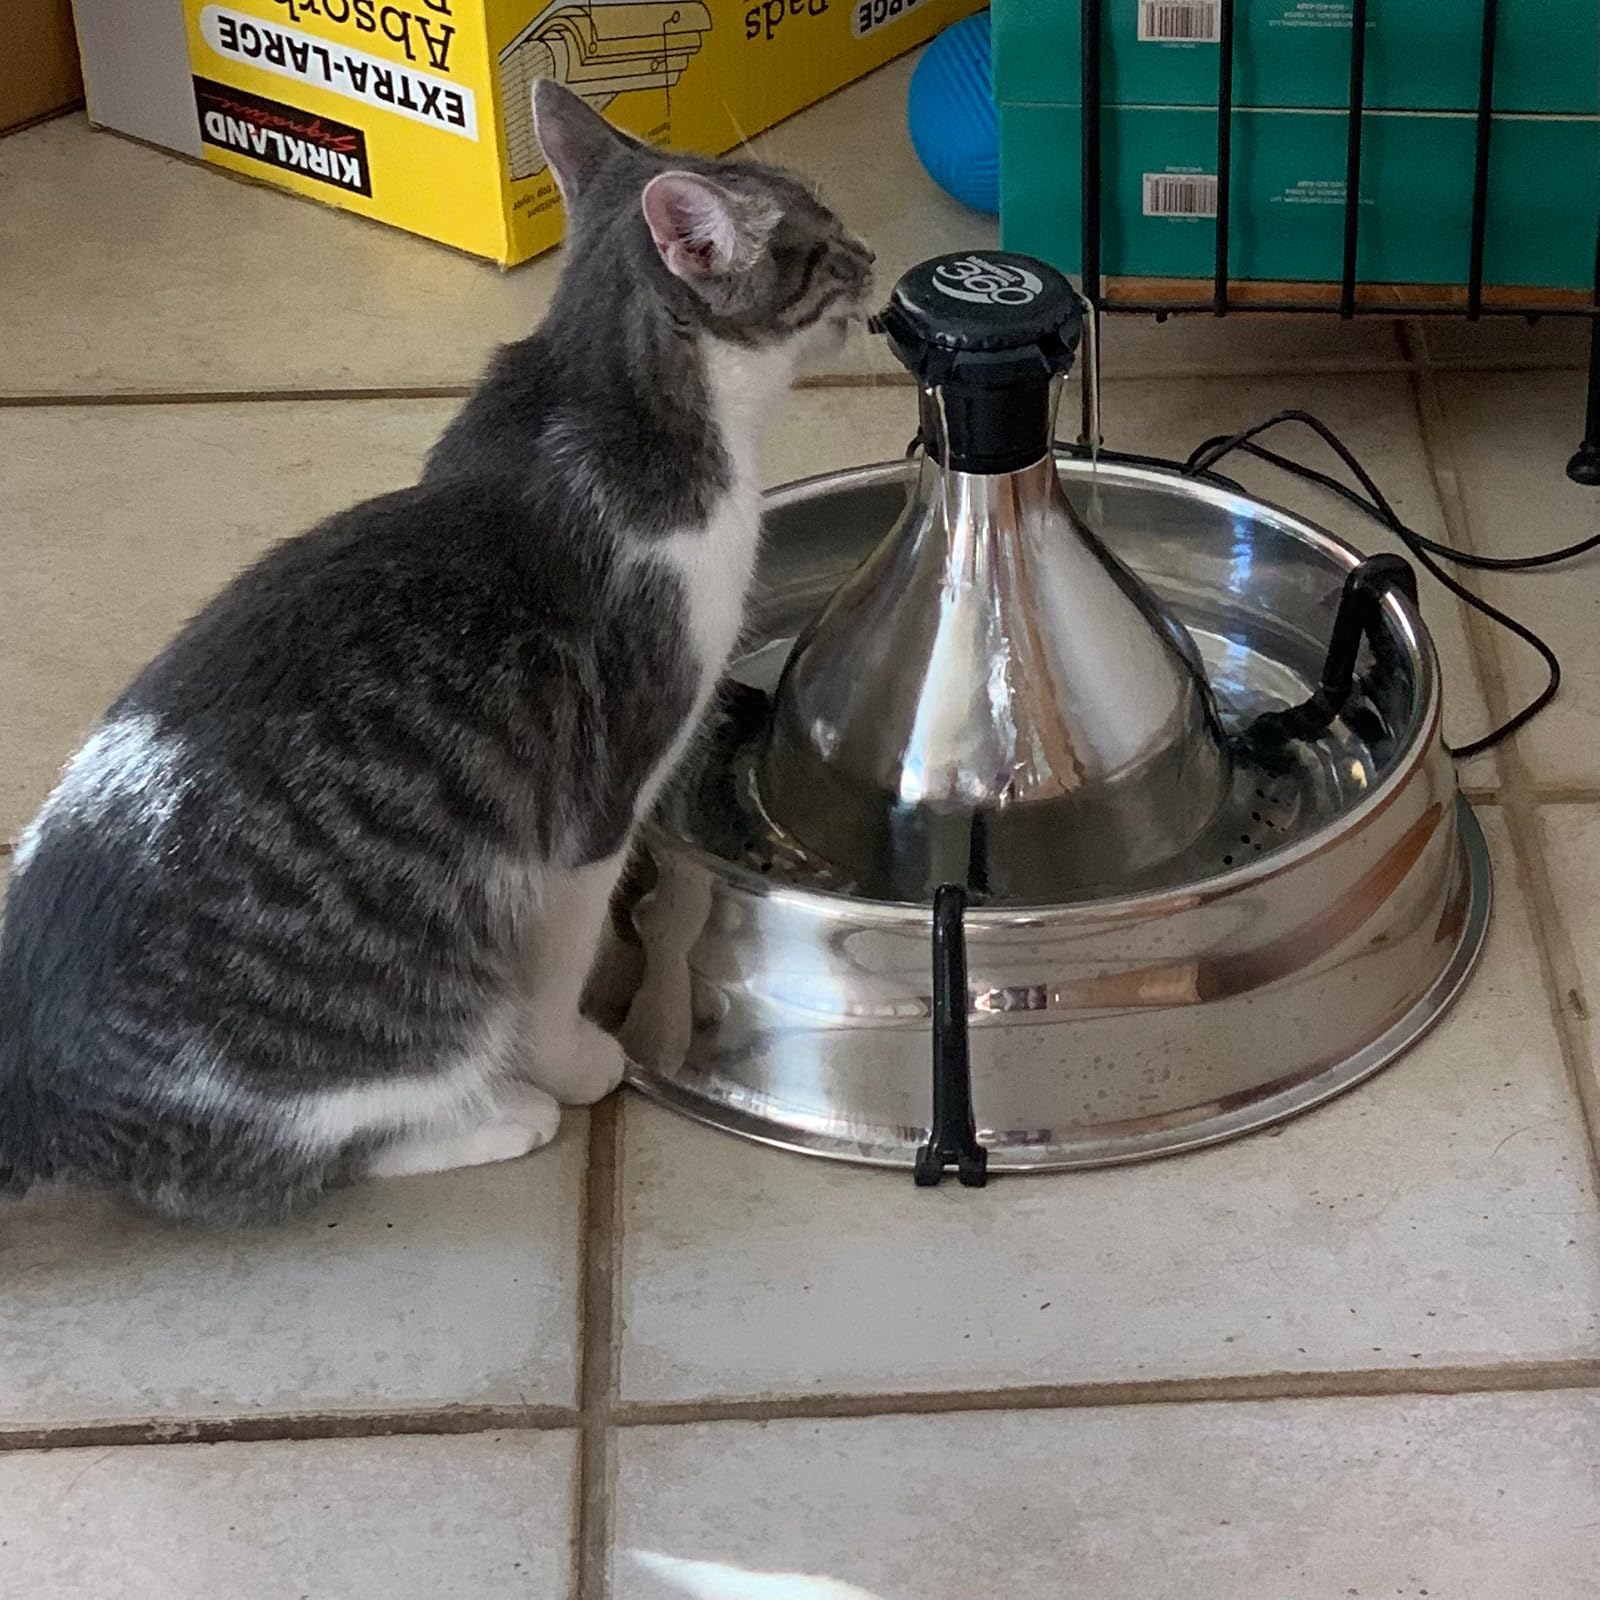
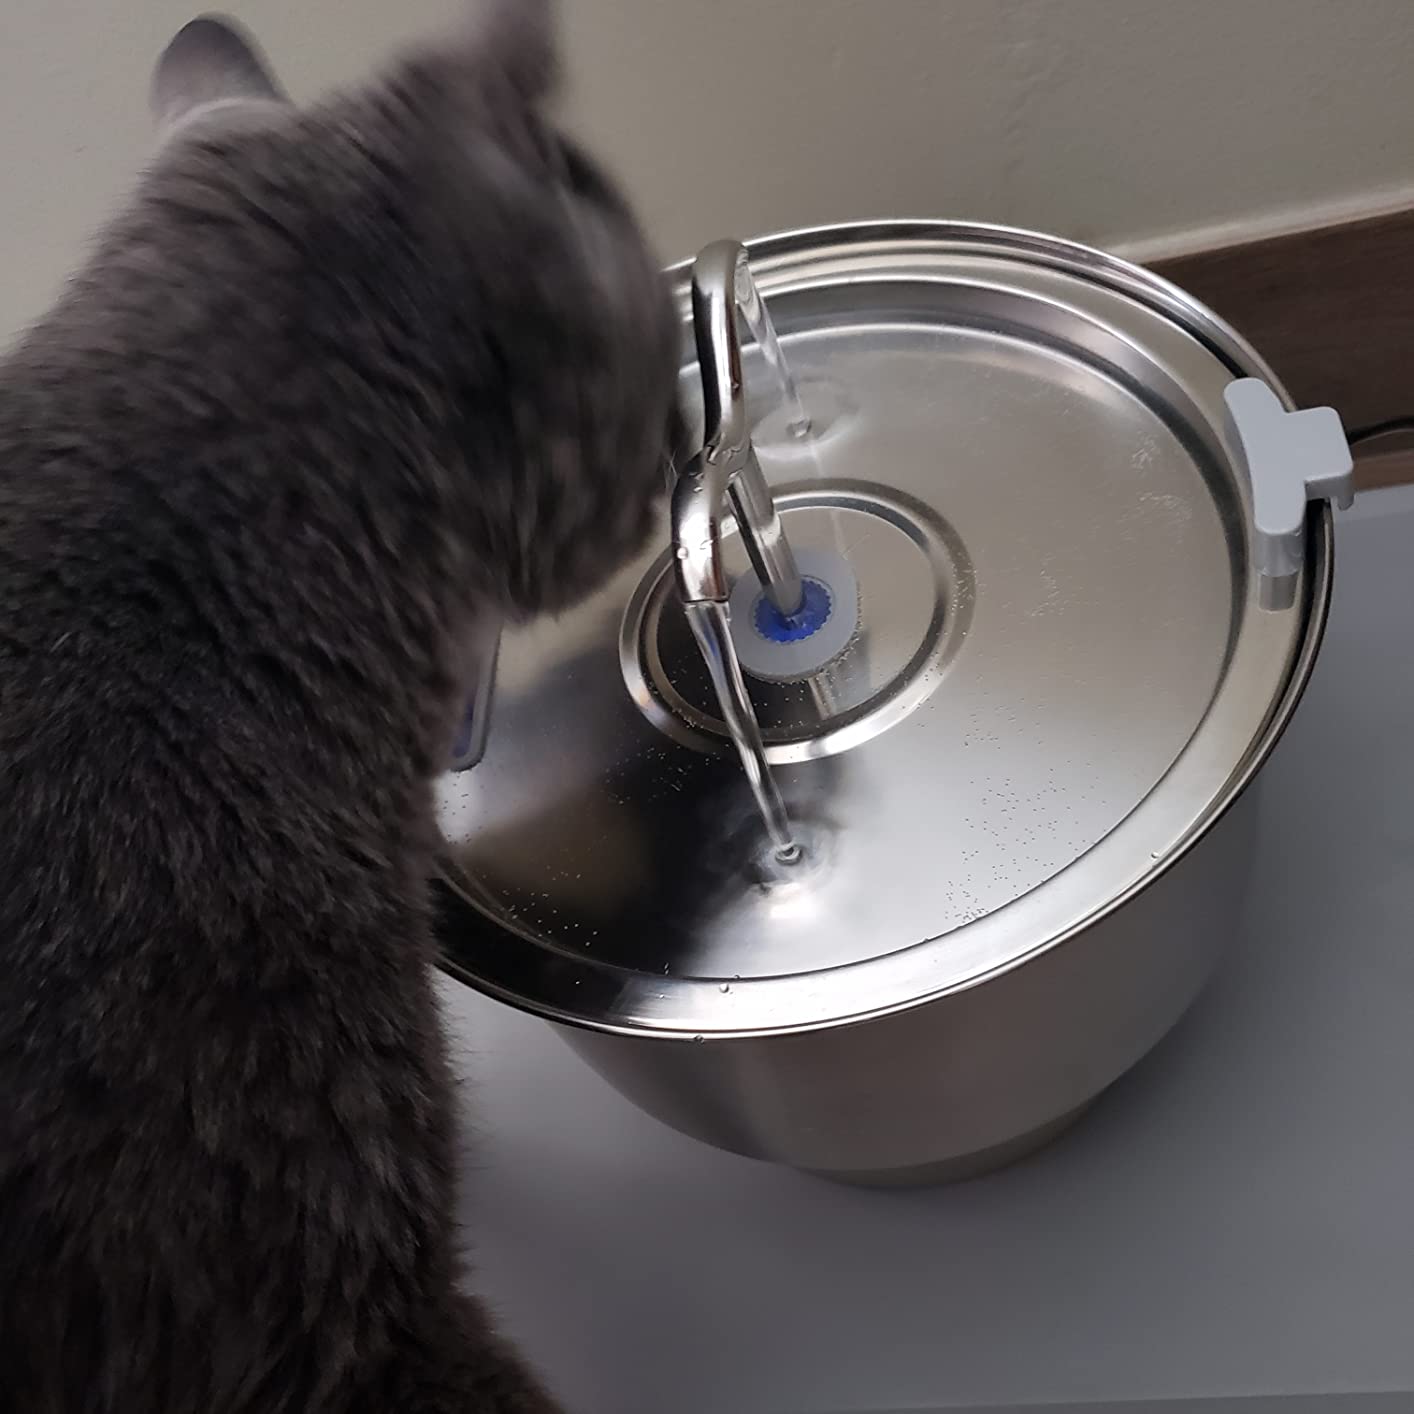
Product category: items_bowl
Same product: no